Carol Handwerker

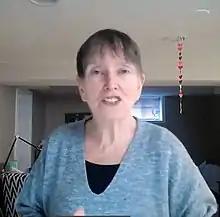
Handwerker at a Purdue faculty panel discussion in 2021

Carol Anne Handwerker is an American materials scientist. She is the Reinhardt Schuhmann, Jr. Professor of Materials Engineering and Environmental and Ecological Engineering at Purdue University. She is a fellow of both The Minerals, Metals & Materials Society and the Materials Research Society.